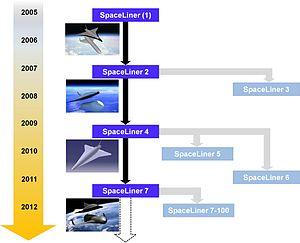
Chronologie du dévelopement du concept du SpaceLiner
Le SpaceLiner est un concept d'avion suborbital hypersonique développé par une équipe du centre spatial allemand de l’aéronautique et de l'espace depuis 2005.